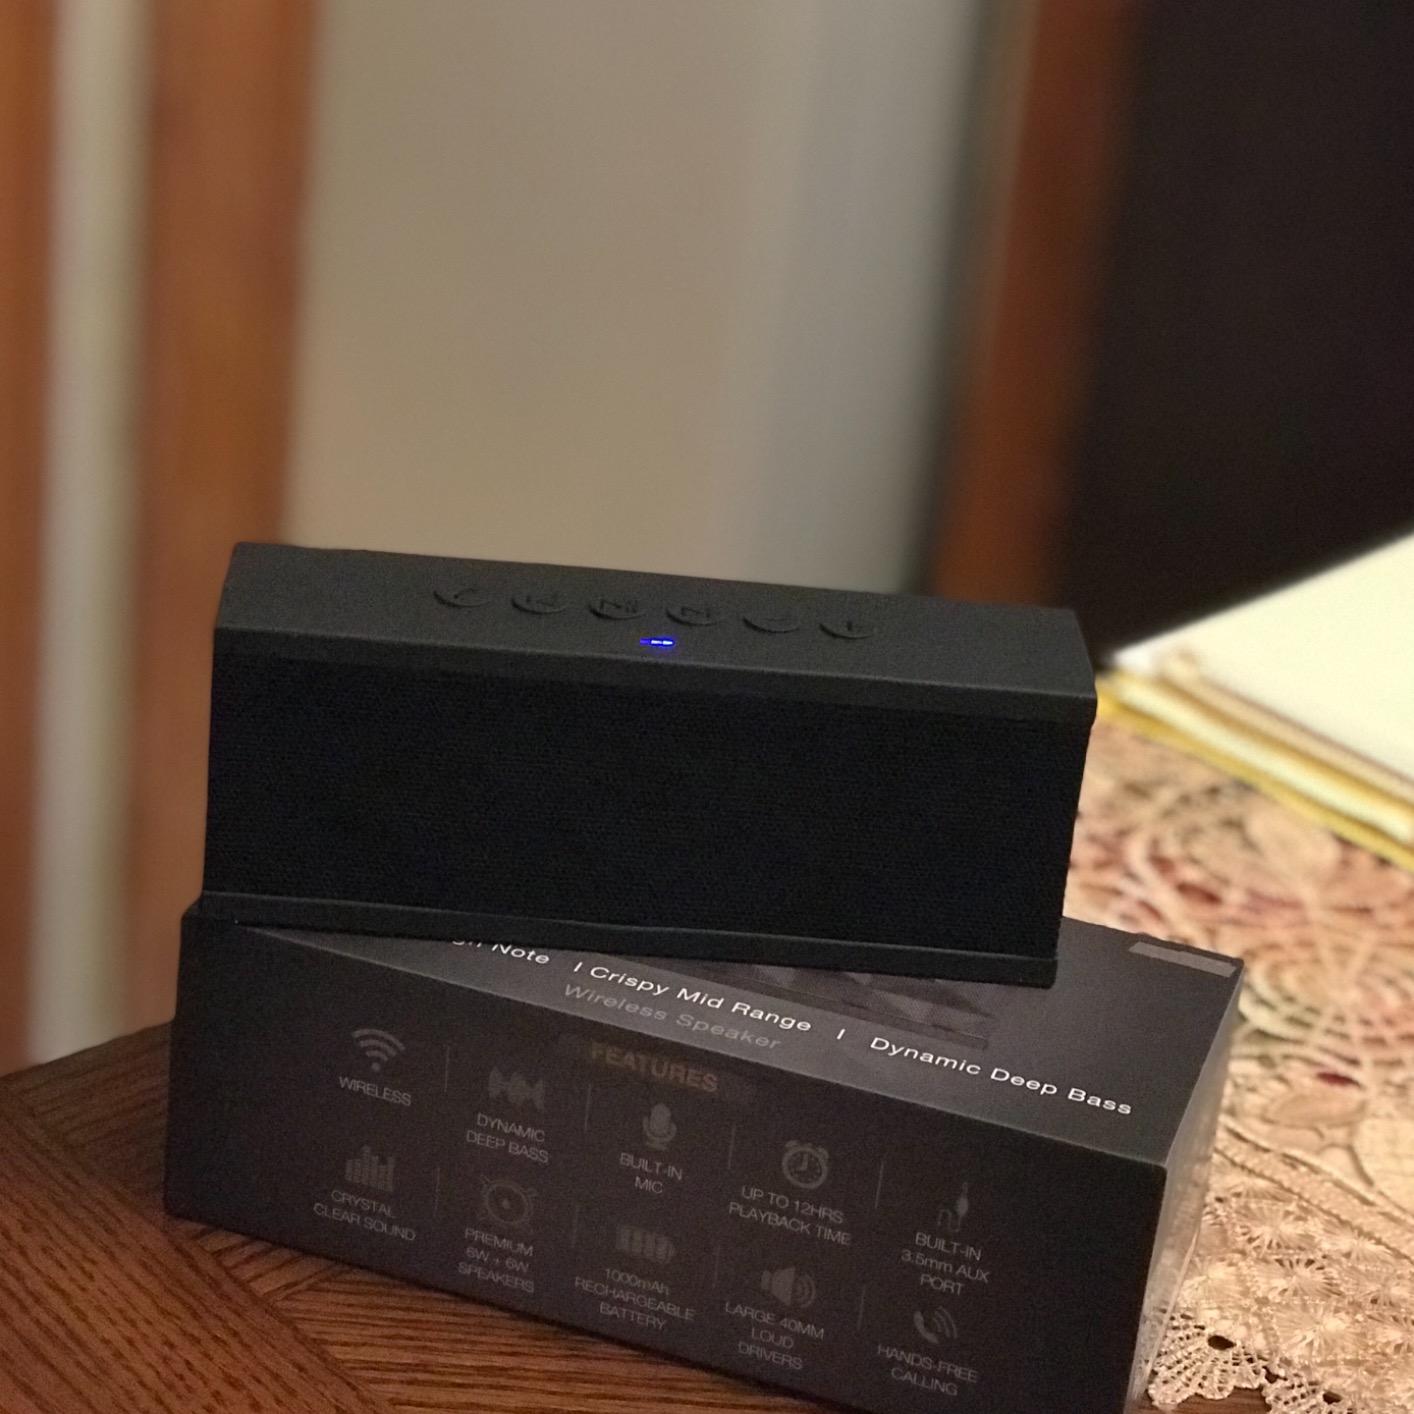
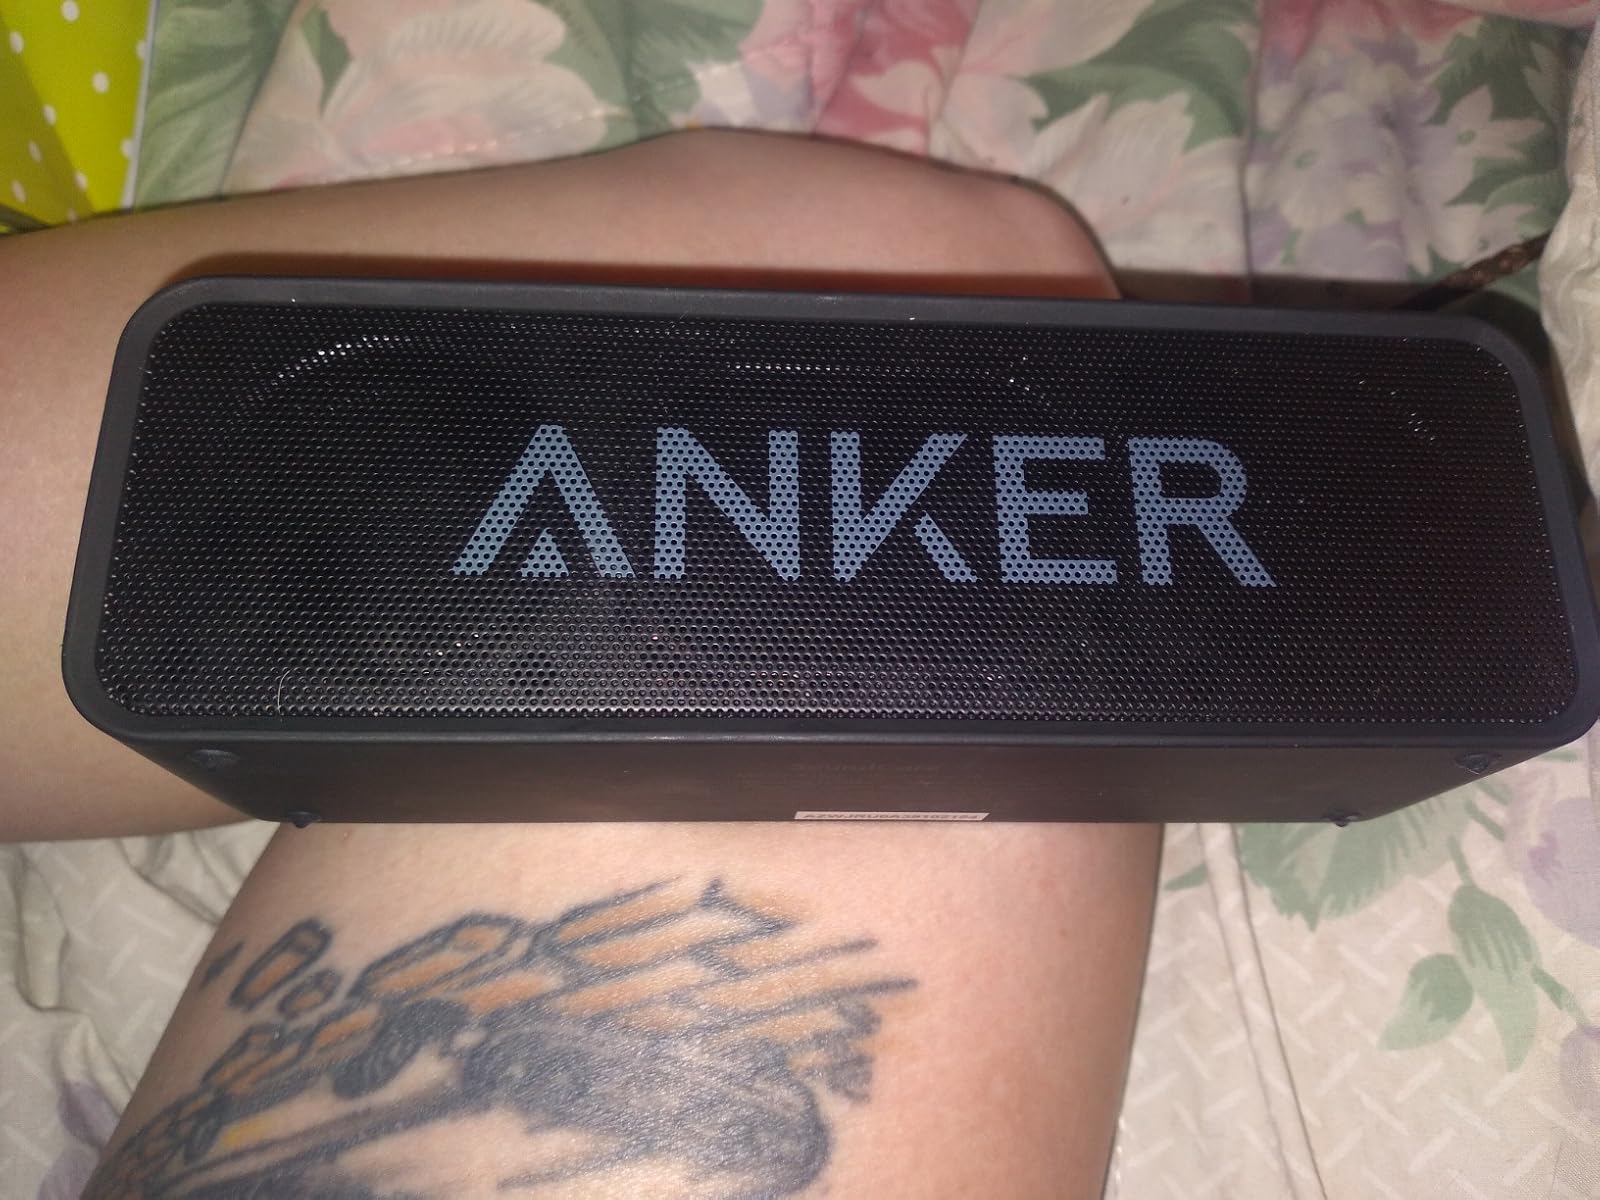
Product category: speaker
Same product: no